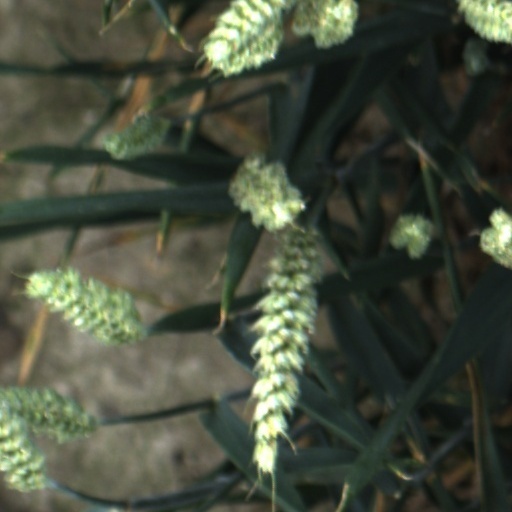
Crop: wheat